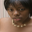
Label: woman